Yellow Dubmarine

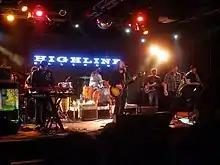
Yellow Dubmarine performing in 2016.

Yellow Dubmarine is an American reggae Beatles tribute band, based out of Washington, D.C., United States. The band is known for their live performances, blending "various elements of reggae, dub, funk and rocksteady" in order to recreate and pay tribute to The Beatles.